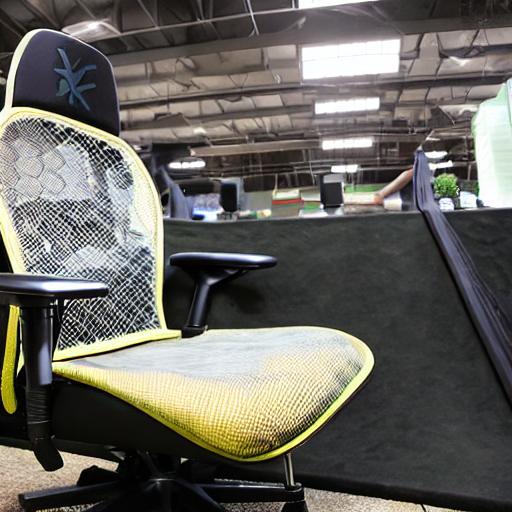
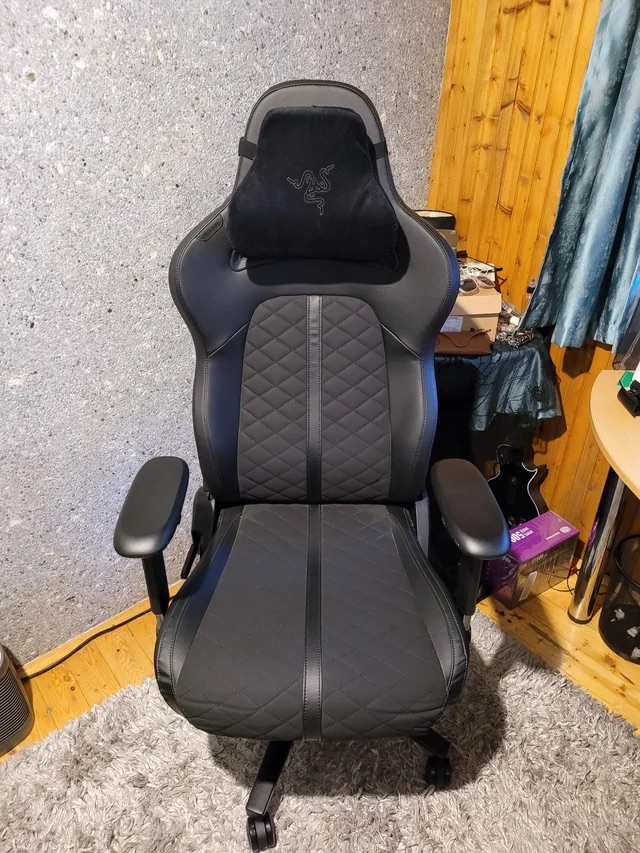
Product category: items_chair
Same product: no